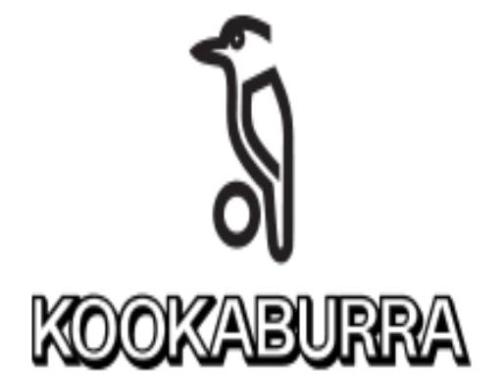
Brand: kookaburra
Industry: Clothes